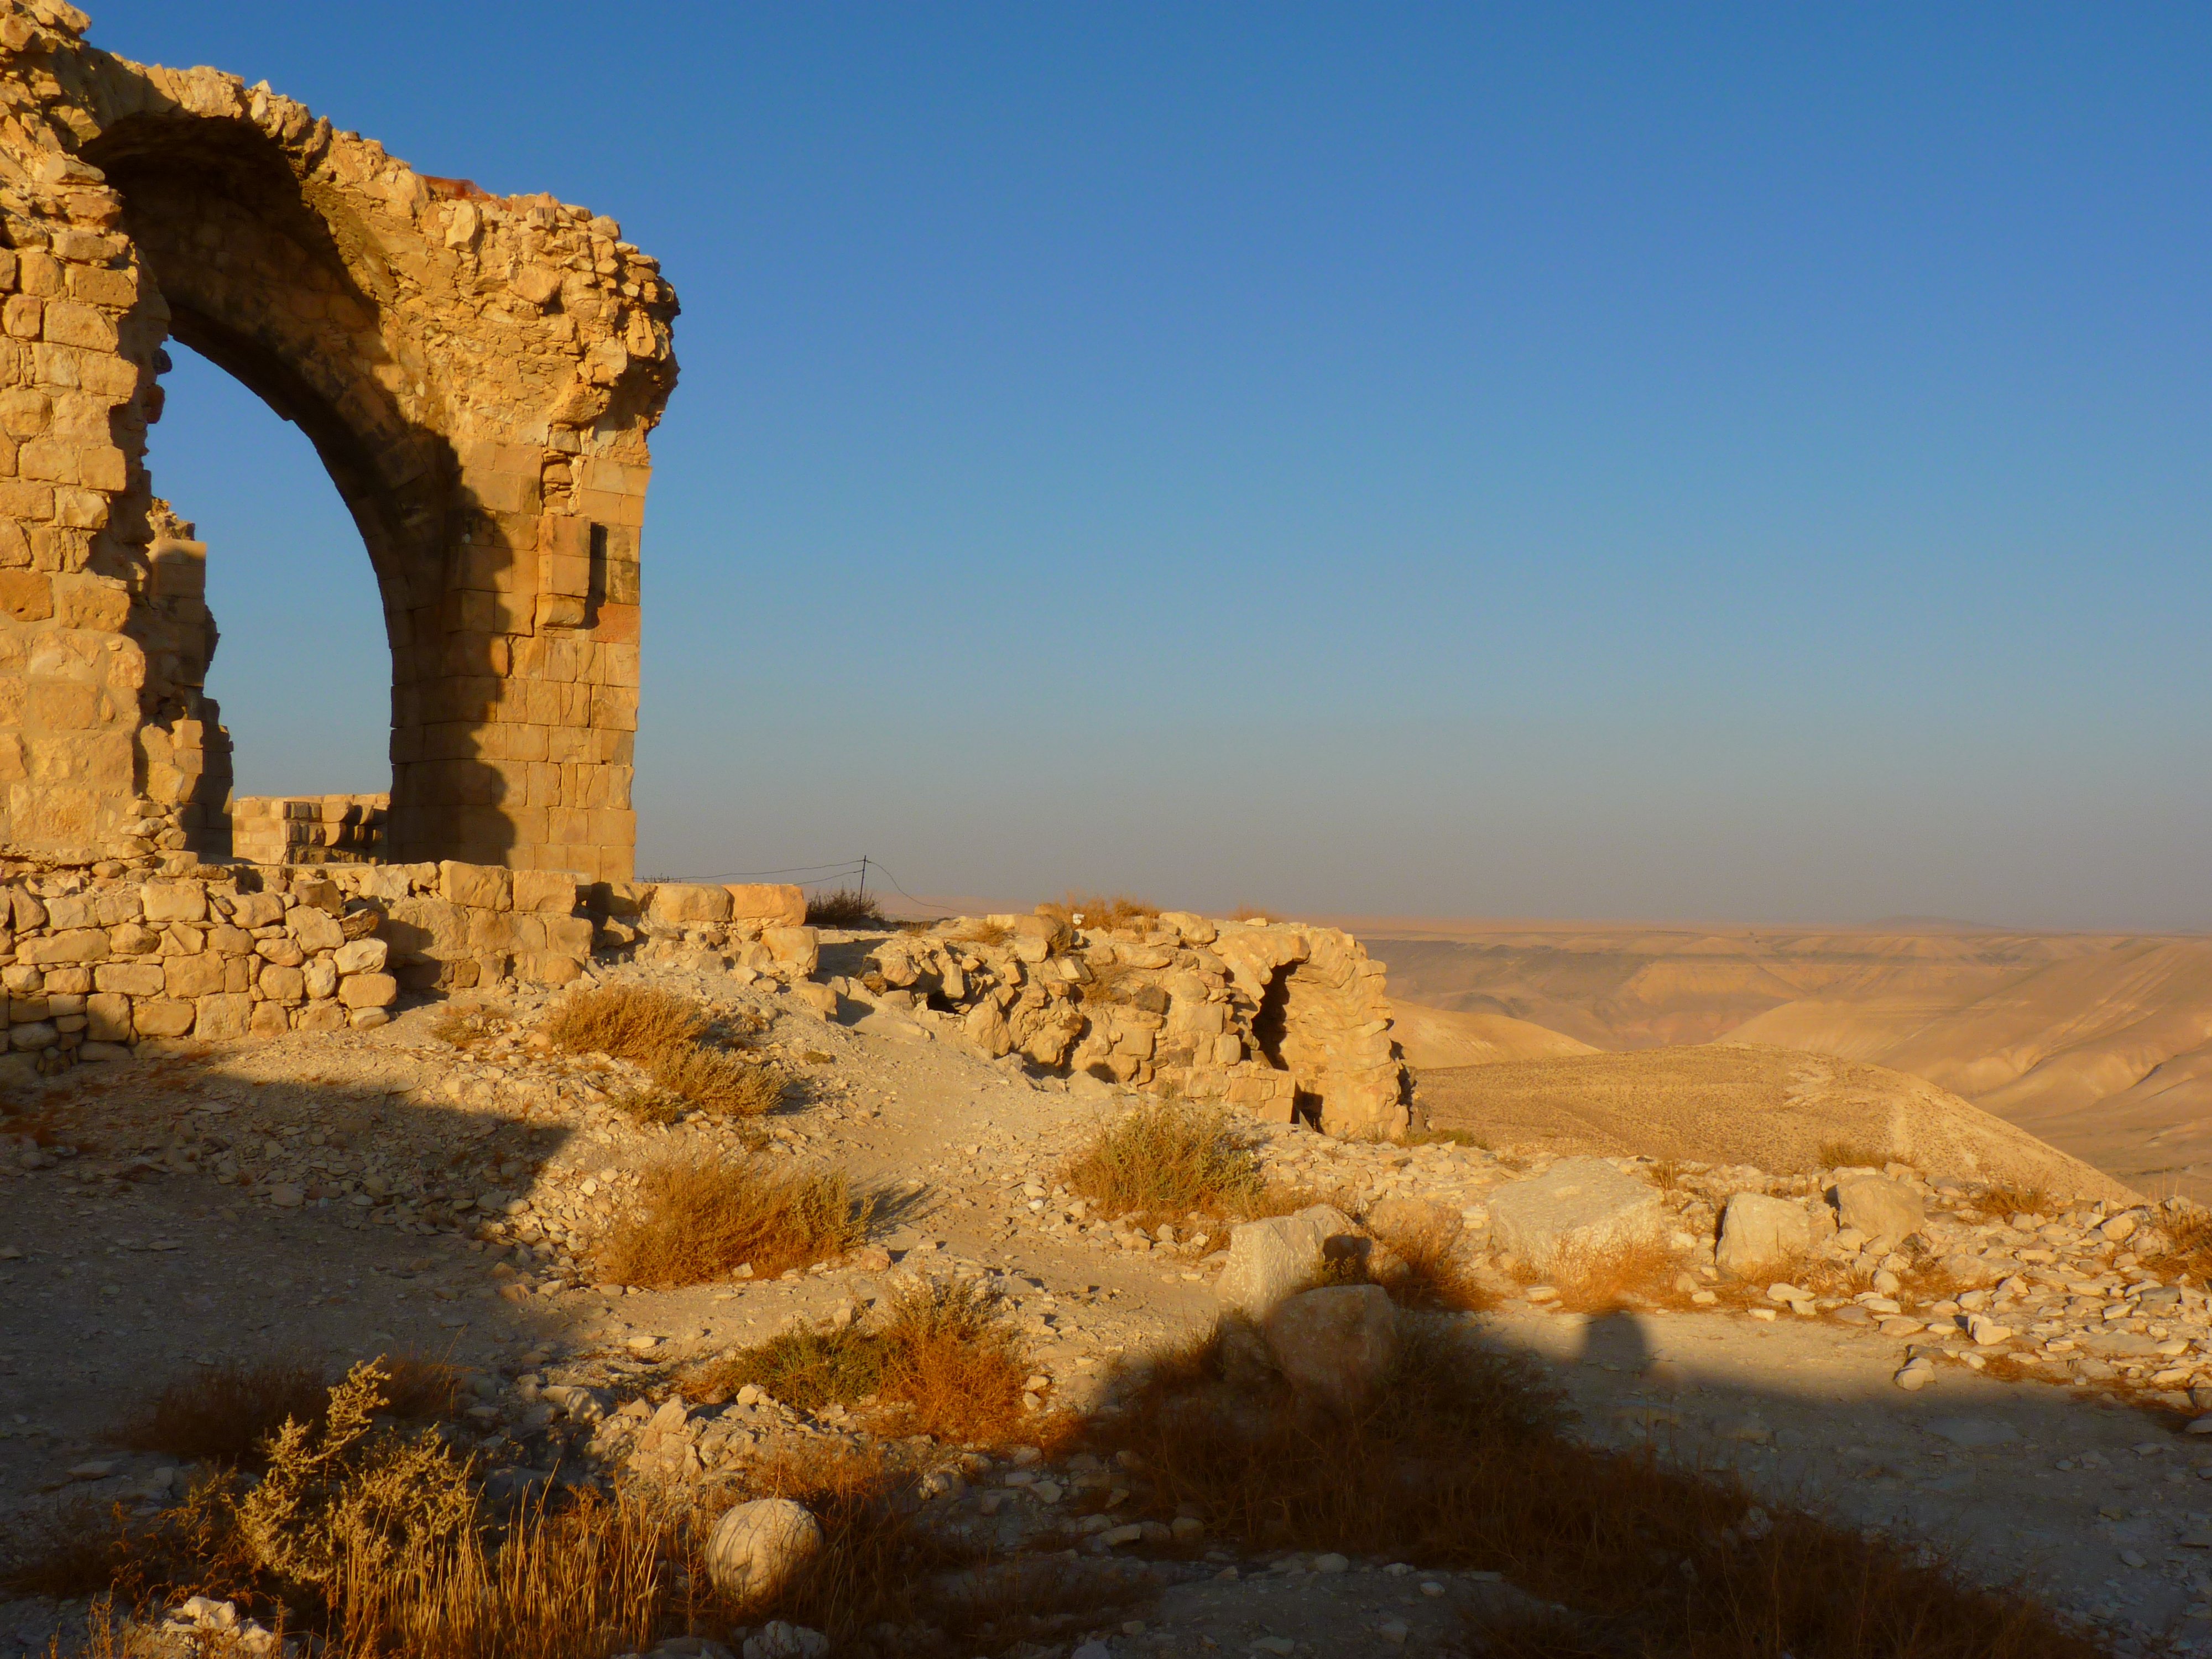
landscape, sand, desert, valley, stone, travel, formation, arch, holiday, ruin, jordan, temple, ruins, plateau, sahara, wadi, middle east, ancient history, natural environment, geographical feature, aeolian landform, ash shubak